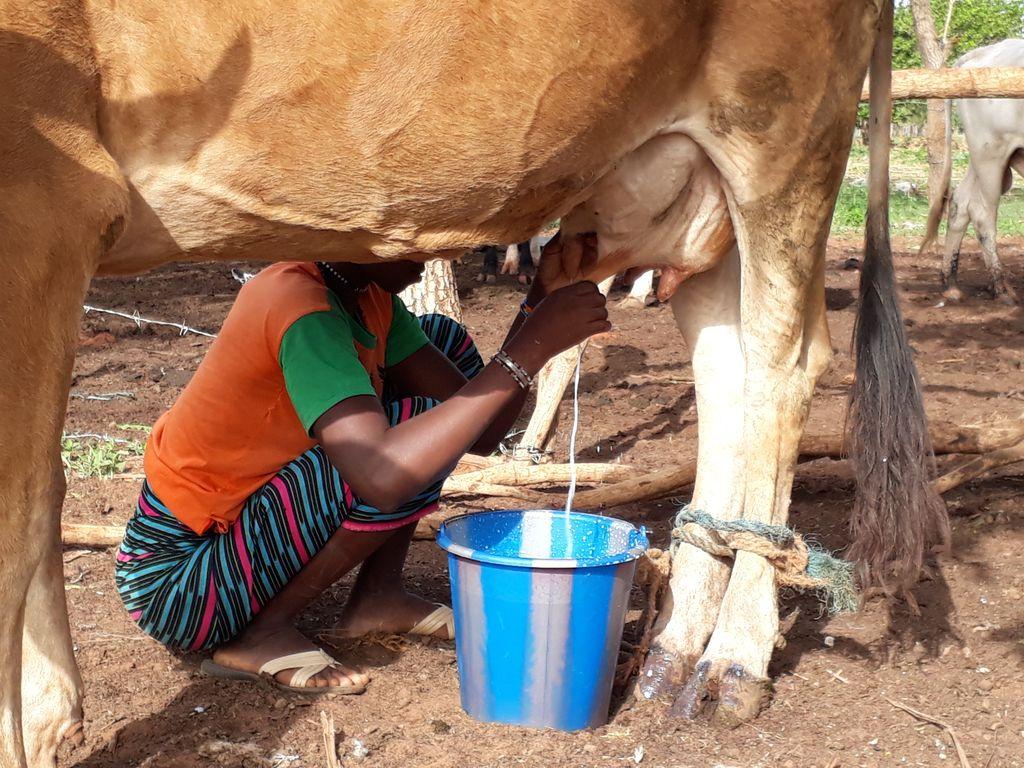
Mwanadada akiinama. Anaweza kuonekana aimkamua ng'ombe, maziwa yenyewe yakikamuliwa kwenye ndoo. Kwa mbali pia tunaweza ona ng'ombe wengine na miti kadhaa.